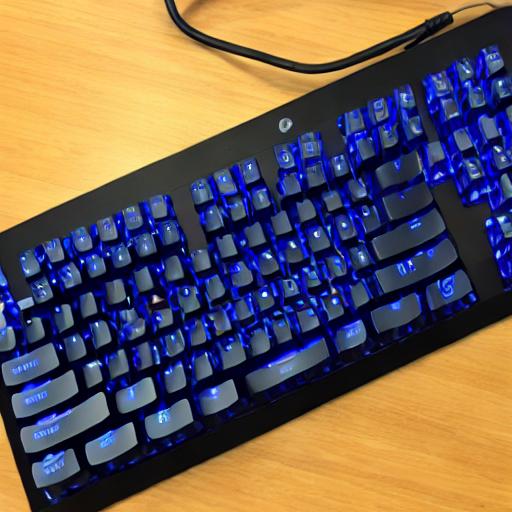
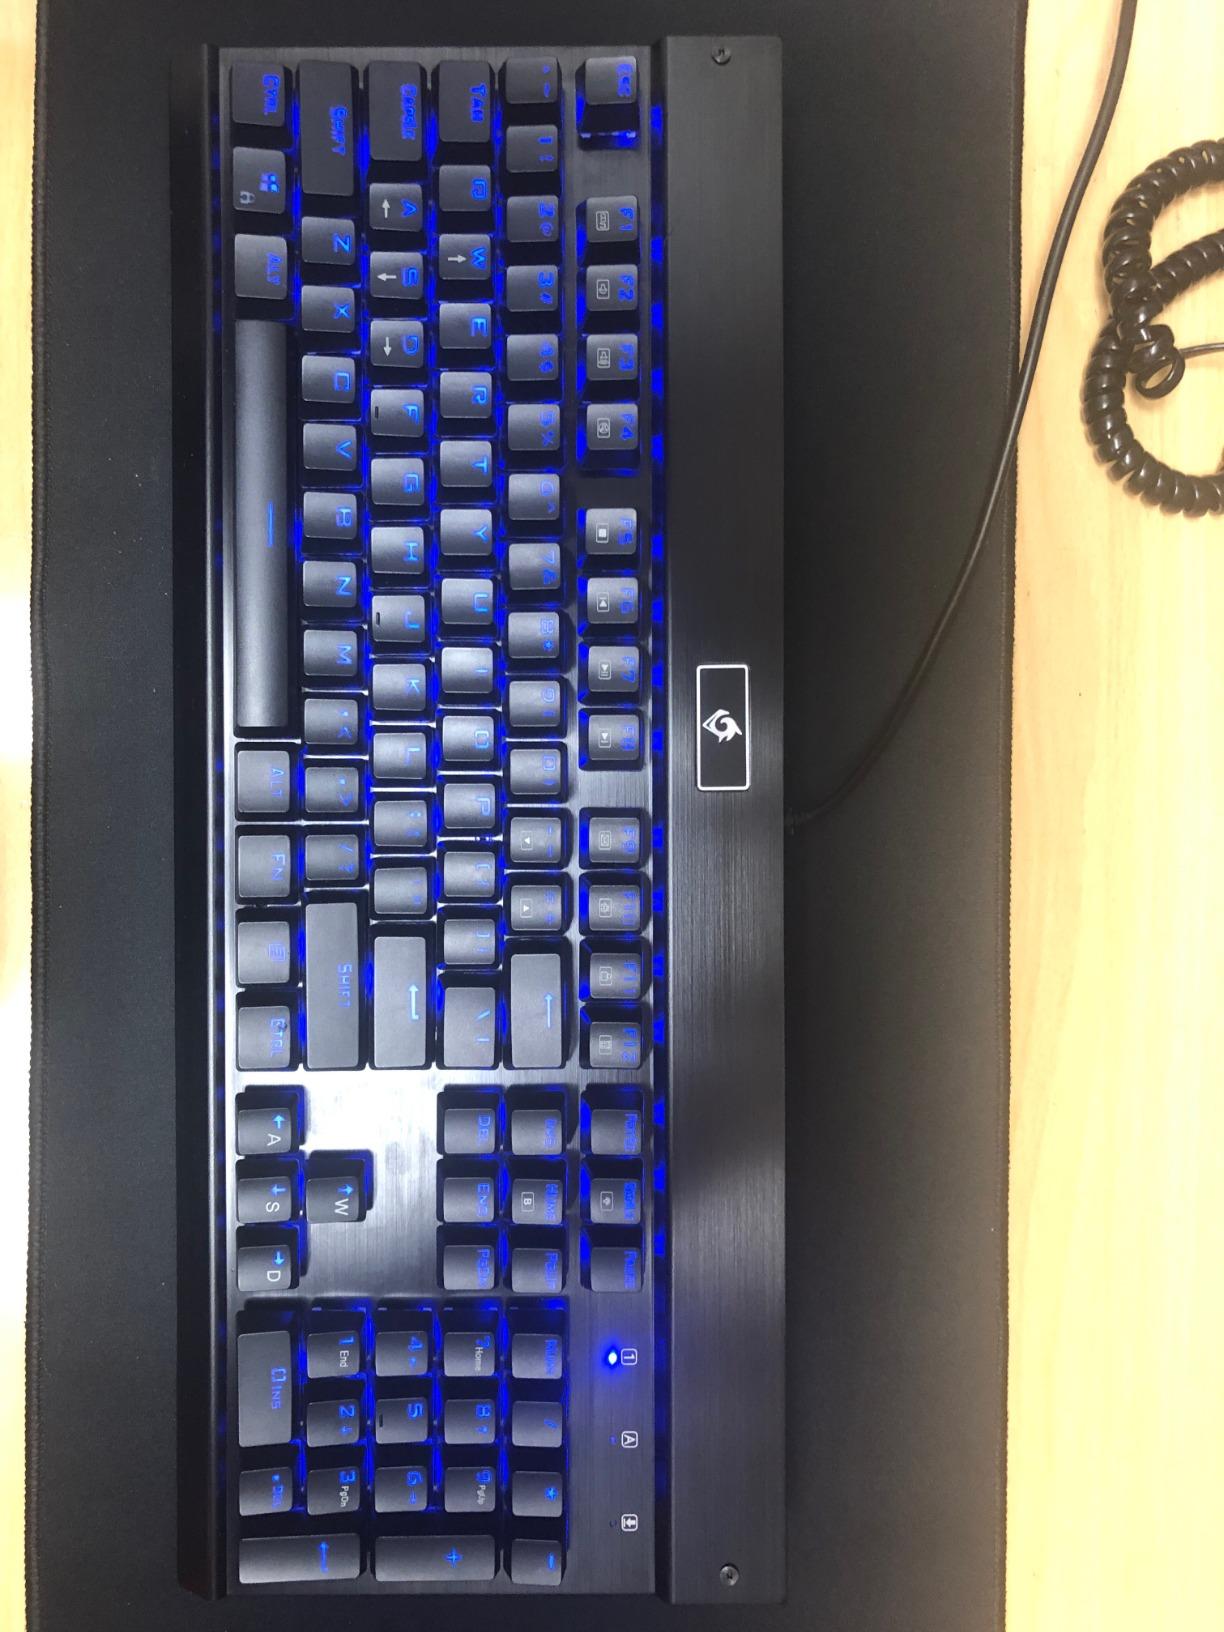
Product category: keyboard
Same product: no